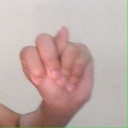
अक्षर: न